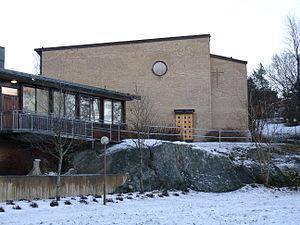
Bollmora est une communauté urbaine de la ville de Stockholm. Elle est aussi le chef-lieu de la commune de Tyresö. 16 566 personnes y vivent en 2016.